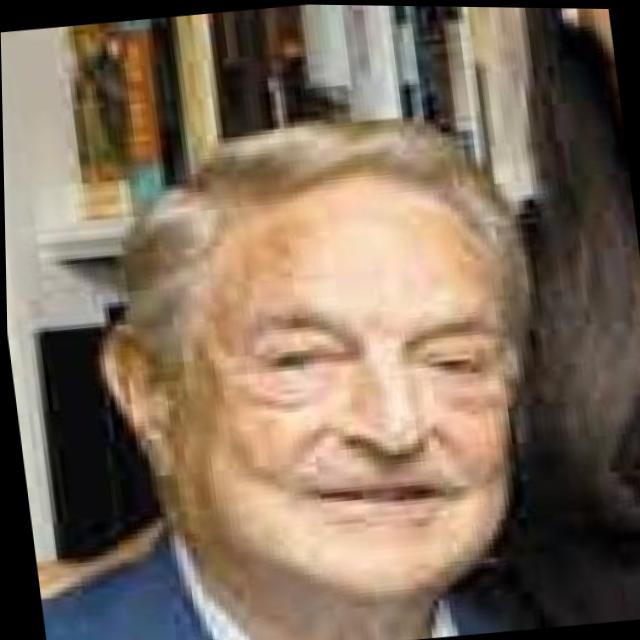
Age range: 65+